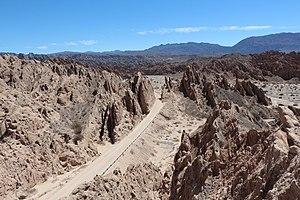
Route nationale 40 dans la Quebrada de las Flechas, Argentine
La route nationale 40 est une importante voie routière d'Argentine qui traverse le pays du nord au sud, depuis La Quiaca à la frontière bolivienne dans la province de Jujuy jusqu'au cap Virgenes à l'extrême sud de la Patagonie. C'est la route la plus longue du pays. Elle court parallèlement à la Cordillère des Andes en reliant les parcs nationaux les plus importants et traverse plusieurs des régions touristiques et des attraits principaux du territoire. Actuellement ce trajet mythique a été promu comme produit touristique national. La route commence en Patagonie au niveau de la mer et s'étend sur environ 5 000 km, traversant 20 parcs nationaux, 18 cours d'eau importants, reliant 27 cols andins. Elle culmine à 4 895 mètres au niveau du col d'Abra del Acay dans la province de Salta.
Cafayate est une petite ville de la province de Salta, en Argentine, et le chef-lieu du département de Cafayate. Elle est située au sud de la province, dans les vallées Calchaquíes, sur les rives du río Chuscha, à 1 683 m d'altitude. C'est une cité touristique connue pour ses vins. Sa population s'élève à 14 850 habitants en 2010.